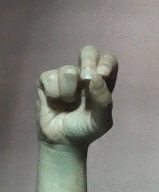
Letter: gaaf